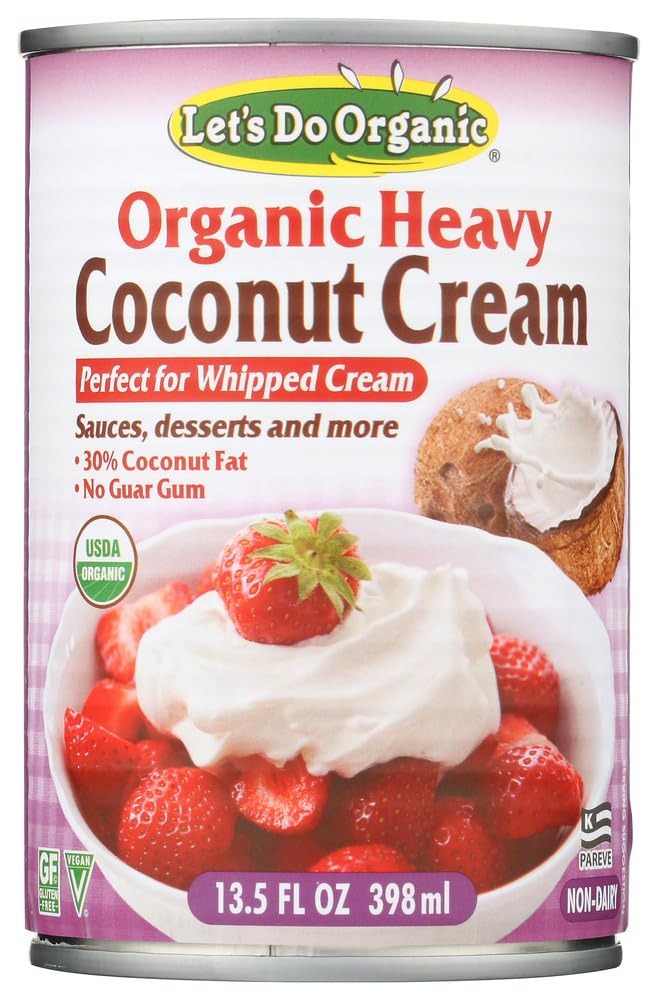
Item Name: Let's Do...Organic Coconut Flakes
Bullet Point 1: Organic Heavy Coconut Cream perfect for whipped cream, sauces, desserts and more.
Bullet Point 2: Gluten Free and Non-dairy
Bullet Point 3: Vegan and Kosher
Bullet Point 4: 30% Coconut Fat
Bullet Point 5: Product of Sri Lanka
Product Description: Let's Do... Organic Coconut Flakes. Fancy grade. 100% Organic. USDA organic. Unsweetened. No sulfites or preservatives. 0g trans fat. Contains 3 1/2 cups. GF gluten free. Vegan.
Value: 13.5
Unit: Ounce

Price: 3.65